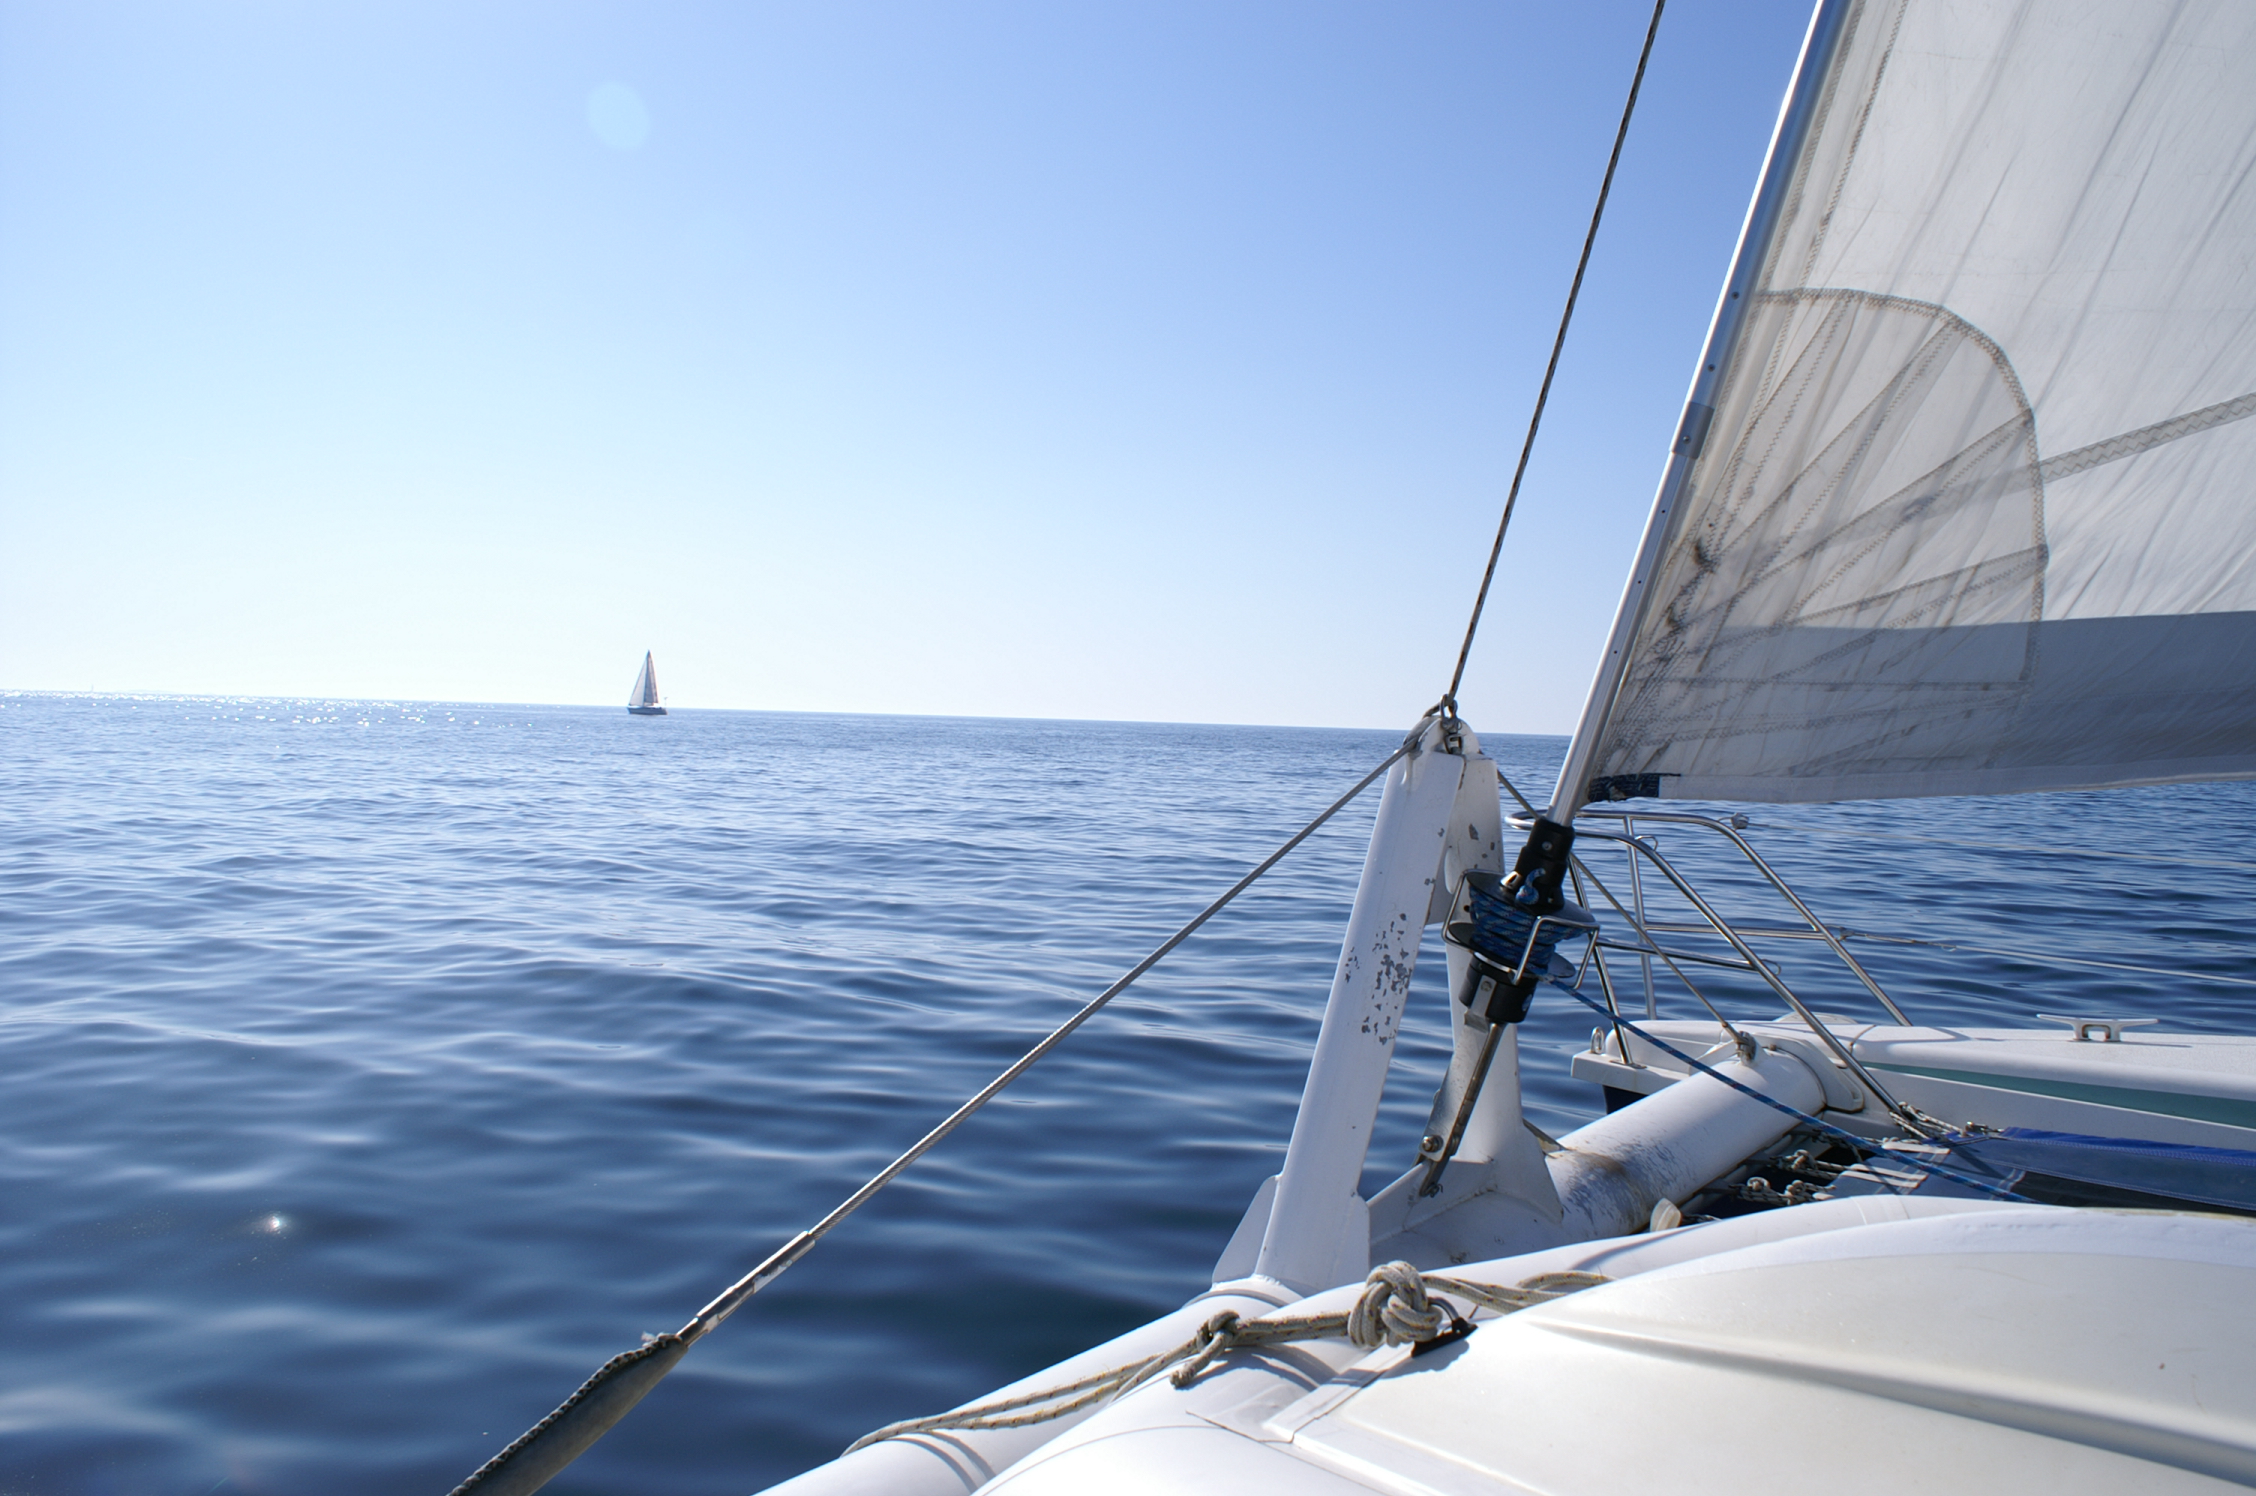
sea, ocean, boat, france, vehicle, mast, sailing, yacht, sailboat, mer, sports, sail, atlantique, atlantic, catamaran, brittany, bretagne, morbihan, belleile, atlantik, yate, katamaran, voiler, sailing ship, windsports, dinghy sailing, keelboat